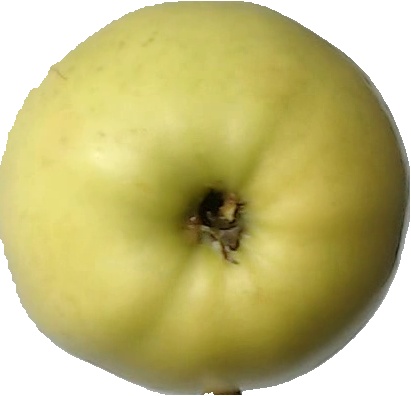
Label: apple_golden_2